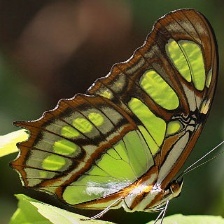
Species: MALACHITE